Laduviken

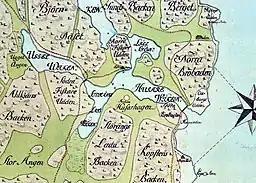
Historical map showing the area in the 17th century.

Most of the catchment area is composed of open grassland with scattered oaks and other hardwood. West of the lake, the buildings of the Stockholm University take up some 20 per cent of the surface and a few roads, a traffic route, the suburban railway Roslagsbanan, and the subterranean metro passes through the area. East of the lake are some minor one-family houses and commercial buildings. The terrain north of the lake is flat while the southern shore is steep and, as the area west of the lake is drained by a ditch dug through a filled-up wetland, most of the catchment area is located there and most of the inflow comes from an ooze and oil separator treating water from human-made structures. A tiny river guides the outflow east to the bay Husarviken which is part of the strait Lilla Värtan. In the late 1970s, the lake was deepened by dredging to prevent it from becoming choked-up during the 21st century, and a system of canals was then created in the western end of the lake. As part of a national park, the lake is considered as of great recreational value.